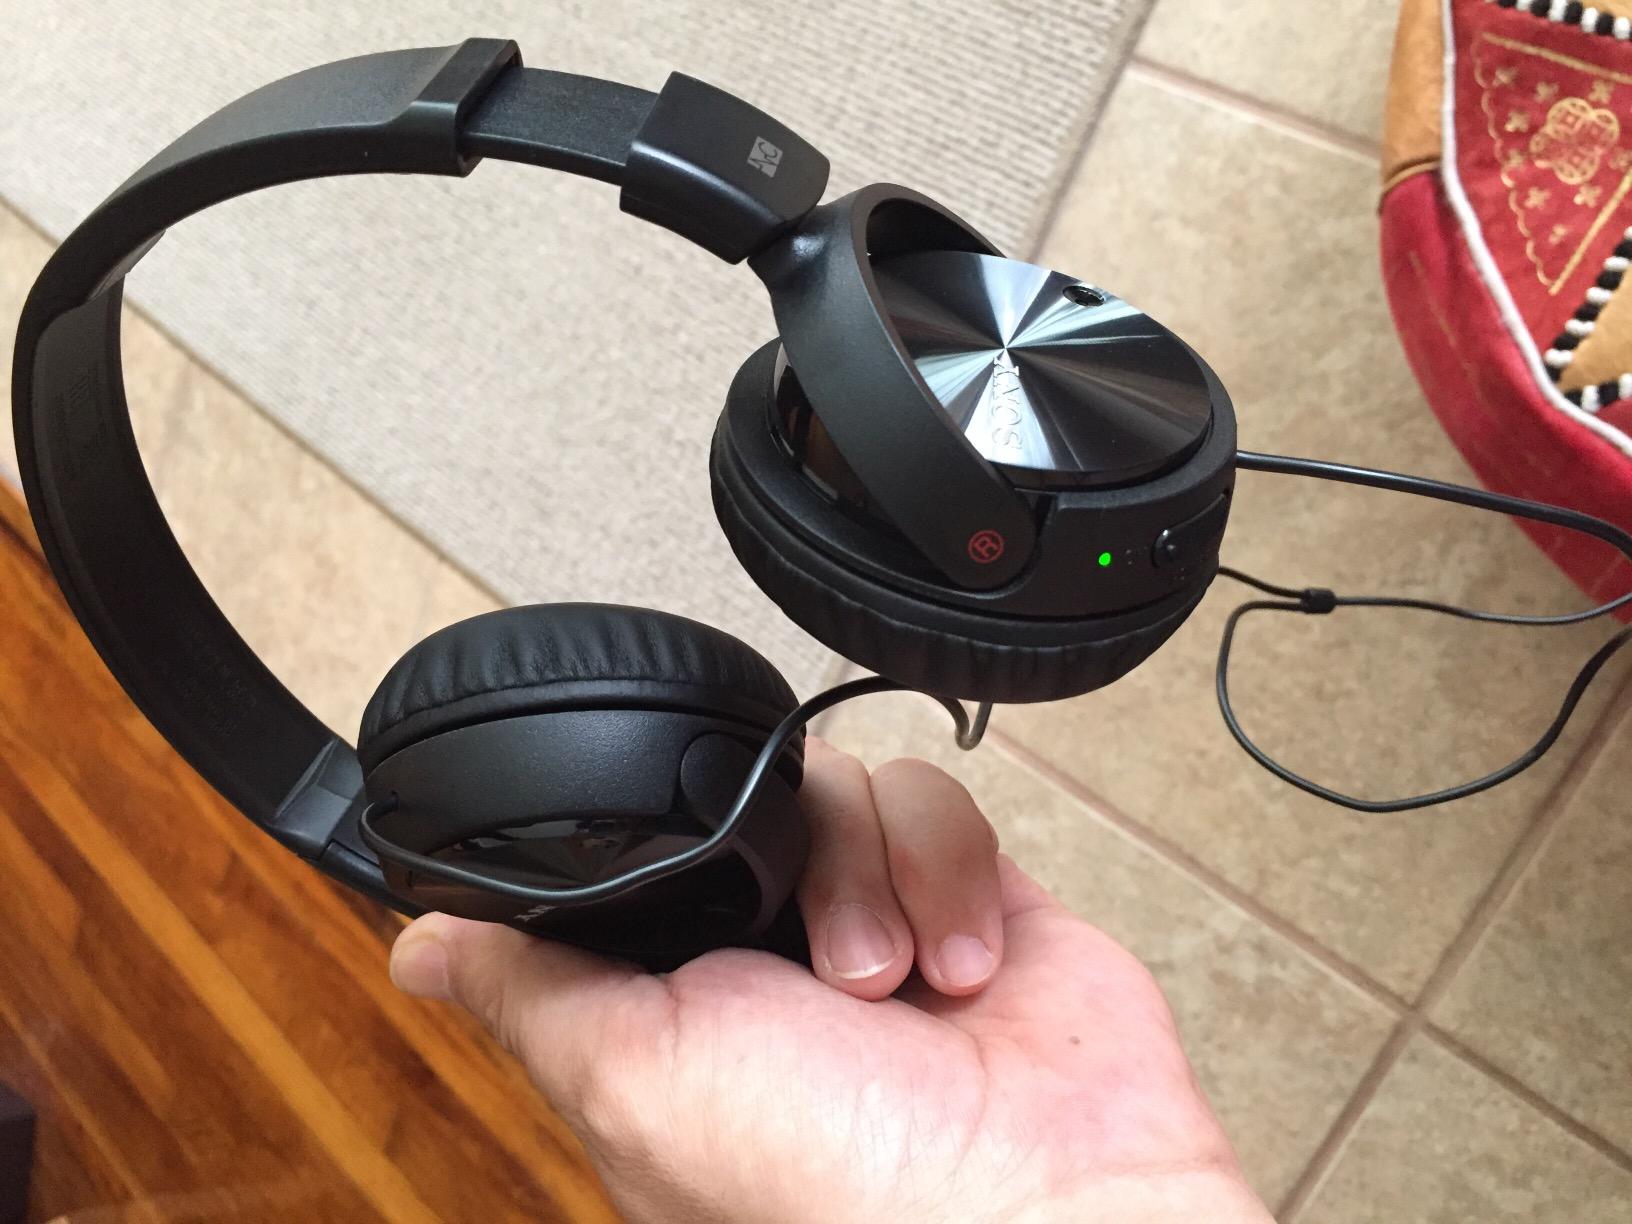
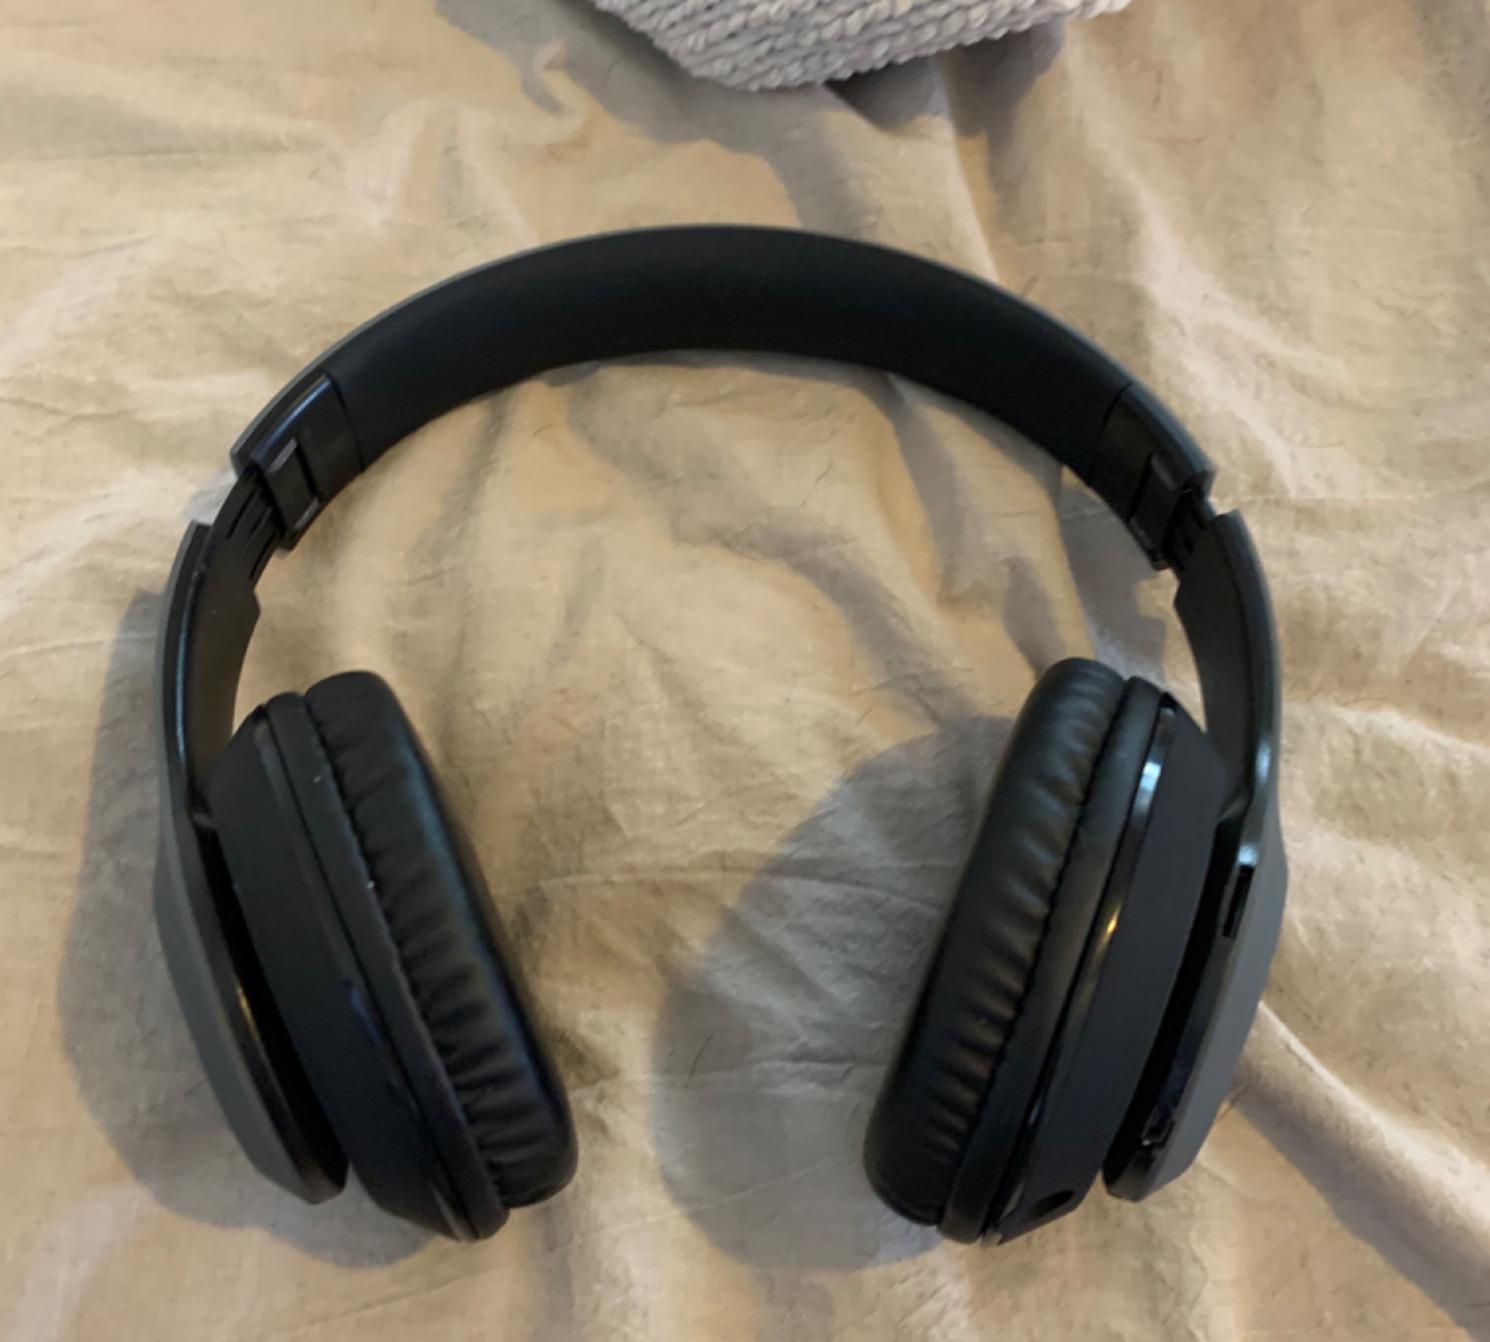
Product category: headphones
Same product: no